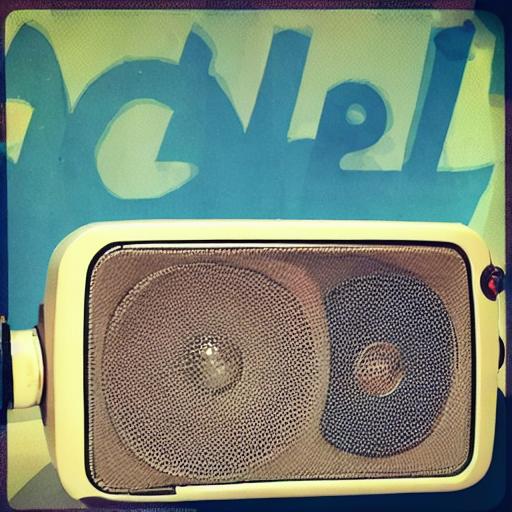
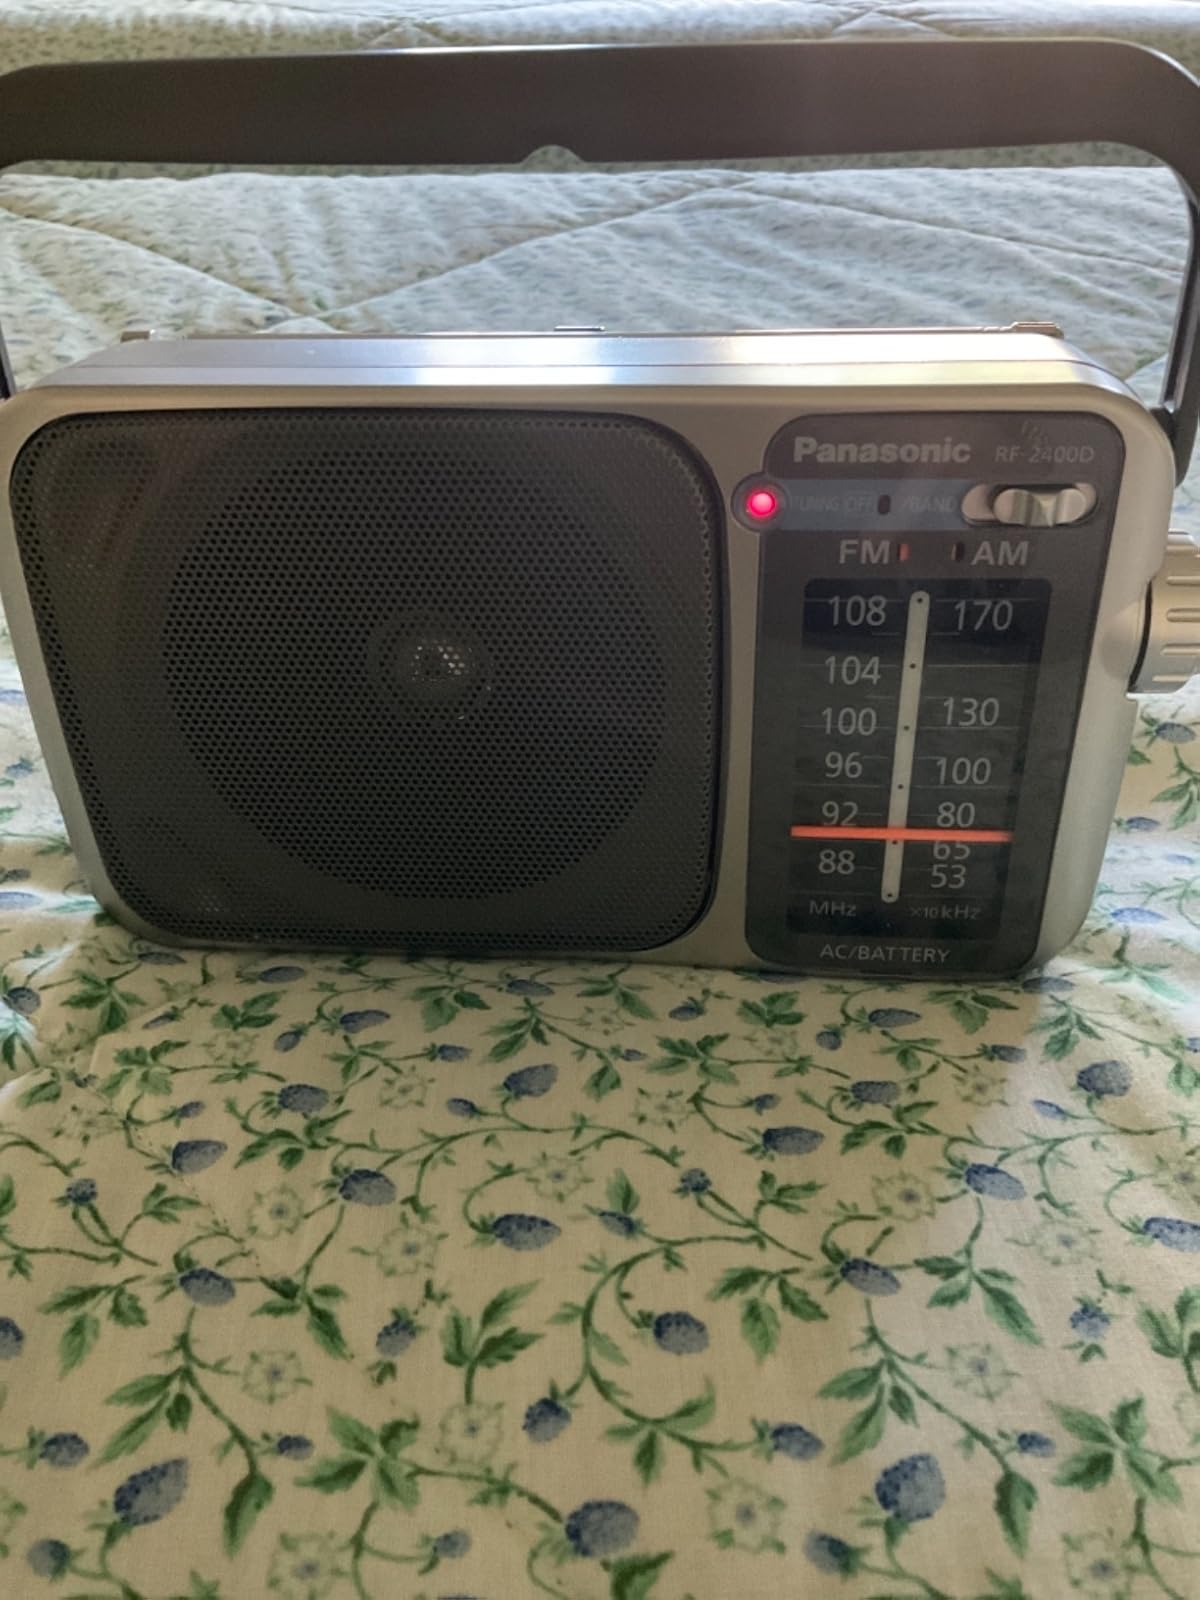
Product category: radio
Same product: no